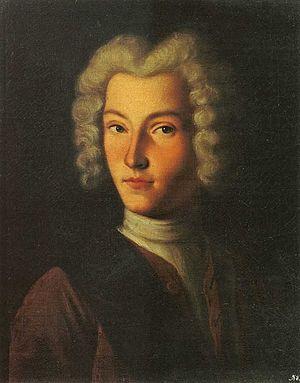
Portrait de Pierre II, Empereur de Russie (1727-1730). Galerie Tretiakov, Moscou Русский: Портрет Петра II, императора России (1727-1730). Государственная Третьяковская Галерея, Москва
Jacques Jubé, parfois appelé Jubé de la Cour, né le 26 mars 1674 à Vanves et mort le 19 décembre 1745 à Paris, est un prêtre janséniste et appelant français. Il s'est fait connaître dans sa jeunesse, sous la Régence, par ses réformes liturgiques dans la paroisse d'Asnières et son activité de polémiste. Il a vécu en exil la seconde moitié de son existence, principalement aux Pays-Bas où il a publié l'essentiel de son œuvre. Mais ce sont surtout les trois années qu'il a passées en Russie sous les règnes de Pierre II et d'Anne Iʳᵉ, qui ont attiré l'attention de ses contemporains et celle de son principal biographe, l'historien Michel Mervaud. Jubé a résidé à Moscou en qualité de chapelain de la princesse Irina Dolgorouki, nouvellement convertie au catholicisme, et de précepteur de ses enfants. Il avait à cœur de rapprocher l'Église russe orthodoxe et l'Église catholique romaine. Le décès prématuré du jeune tsar Pierre II a mis un terme brutal à ses projets. Expulsé en 1732 par la tsarine Anne, il a ramené de Russie de nombreux souvenirs qu'il a consignés par écrit dans un ouvrage intitulé : La religion, les mœurs, et les usages des moscovites.